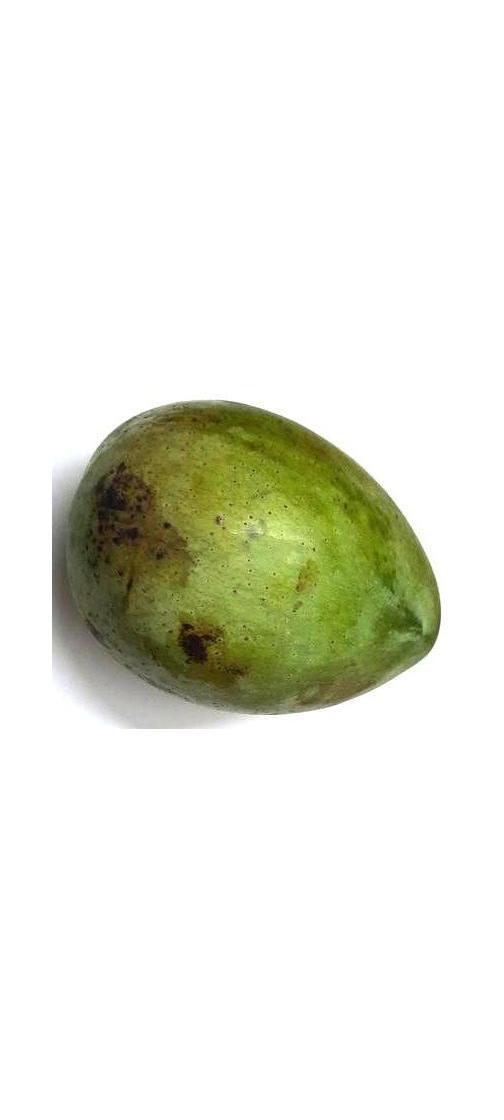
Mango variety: Fazli Shurmai